Cephalotes alveolatus

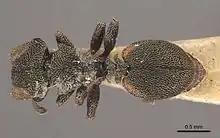
"Cephalotes coffeae", type species for the clade

In the study of "Cephalotes" by de Andrade and Baroni Urbani "C. alveolatus" was grouped into the "coffeae" clade consisting of seven extinct species and four extant species. The clade shares two, possibly three distinct features between the species. Segment three of the abdomen is modified into a post petiole which in turn is modified to have large side wings. Additionally the first sternite of the gaster has a simple reticulated surface sculpturing. "C. alveolatus" was consistently placed as the outgroup species to the other members of the clade in de Andrade and Baroni Urbani's phylogenies, with it sharing several features with other clade species but having large amounts of distinct clubbed hairs.